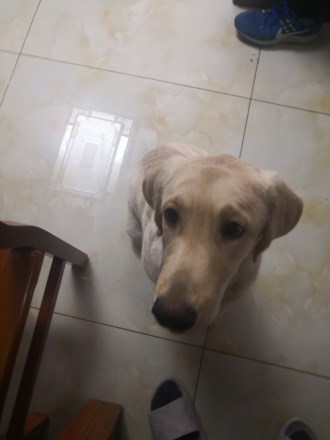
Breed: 3580-n000122-Labrador_retriever